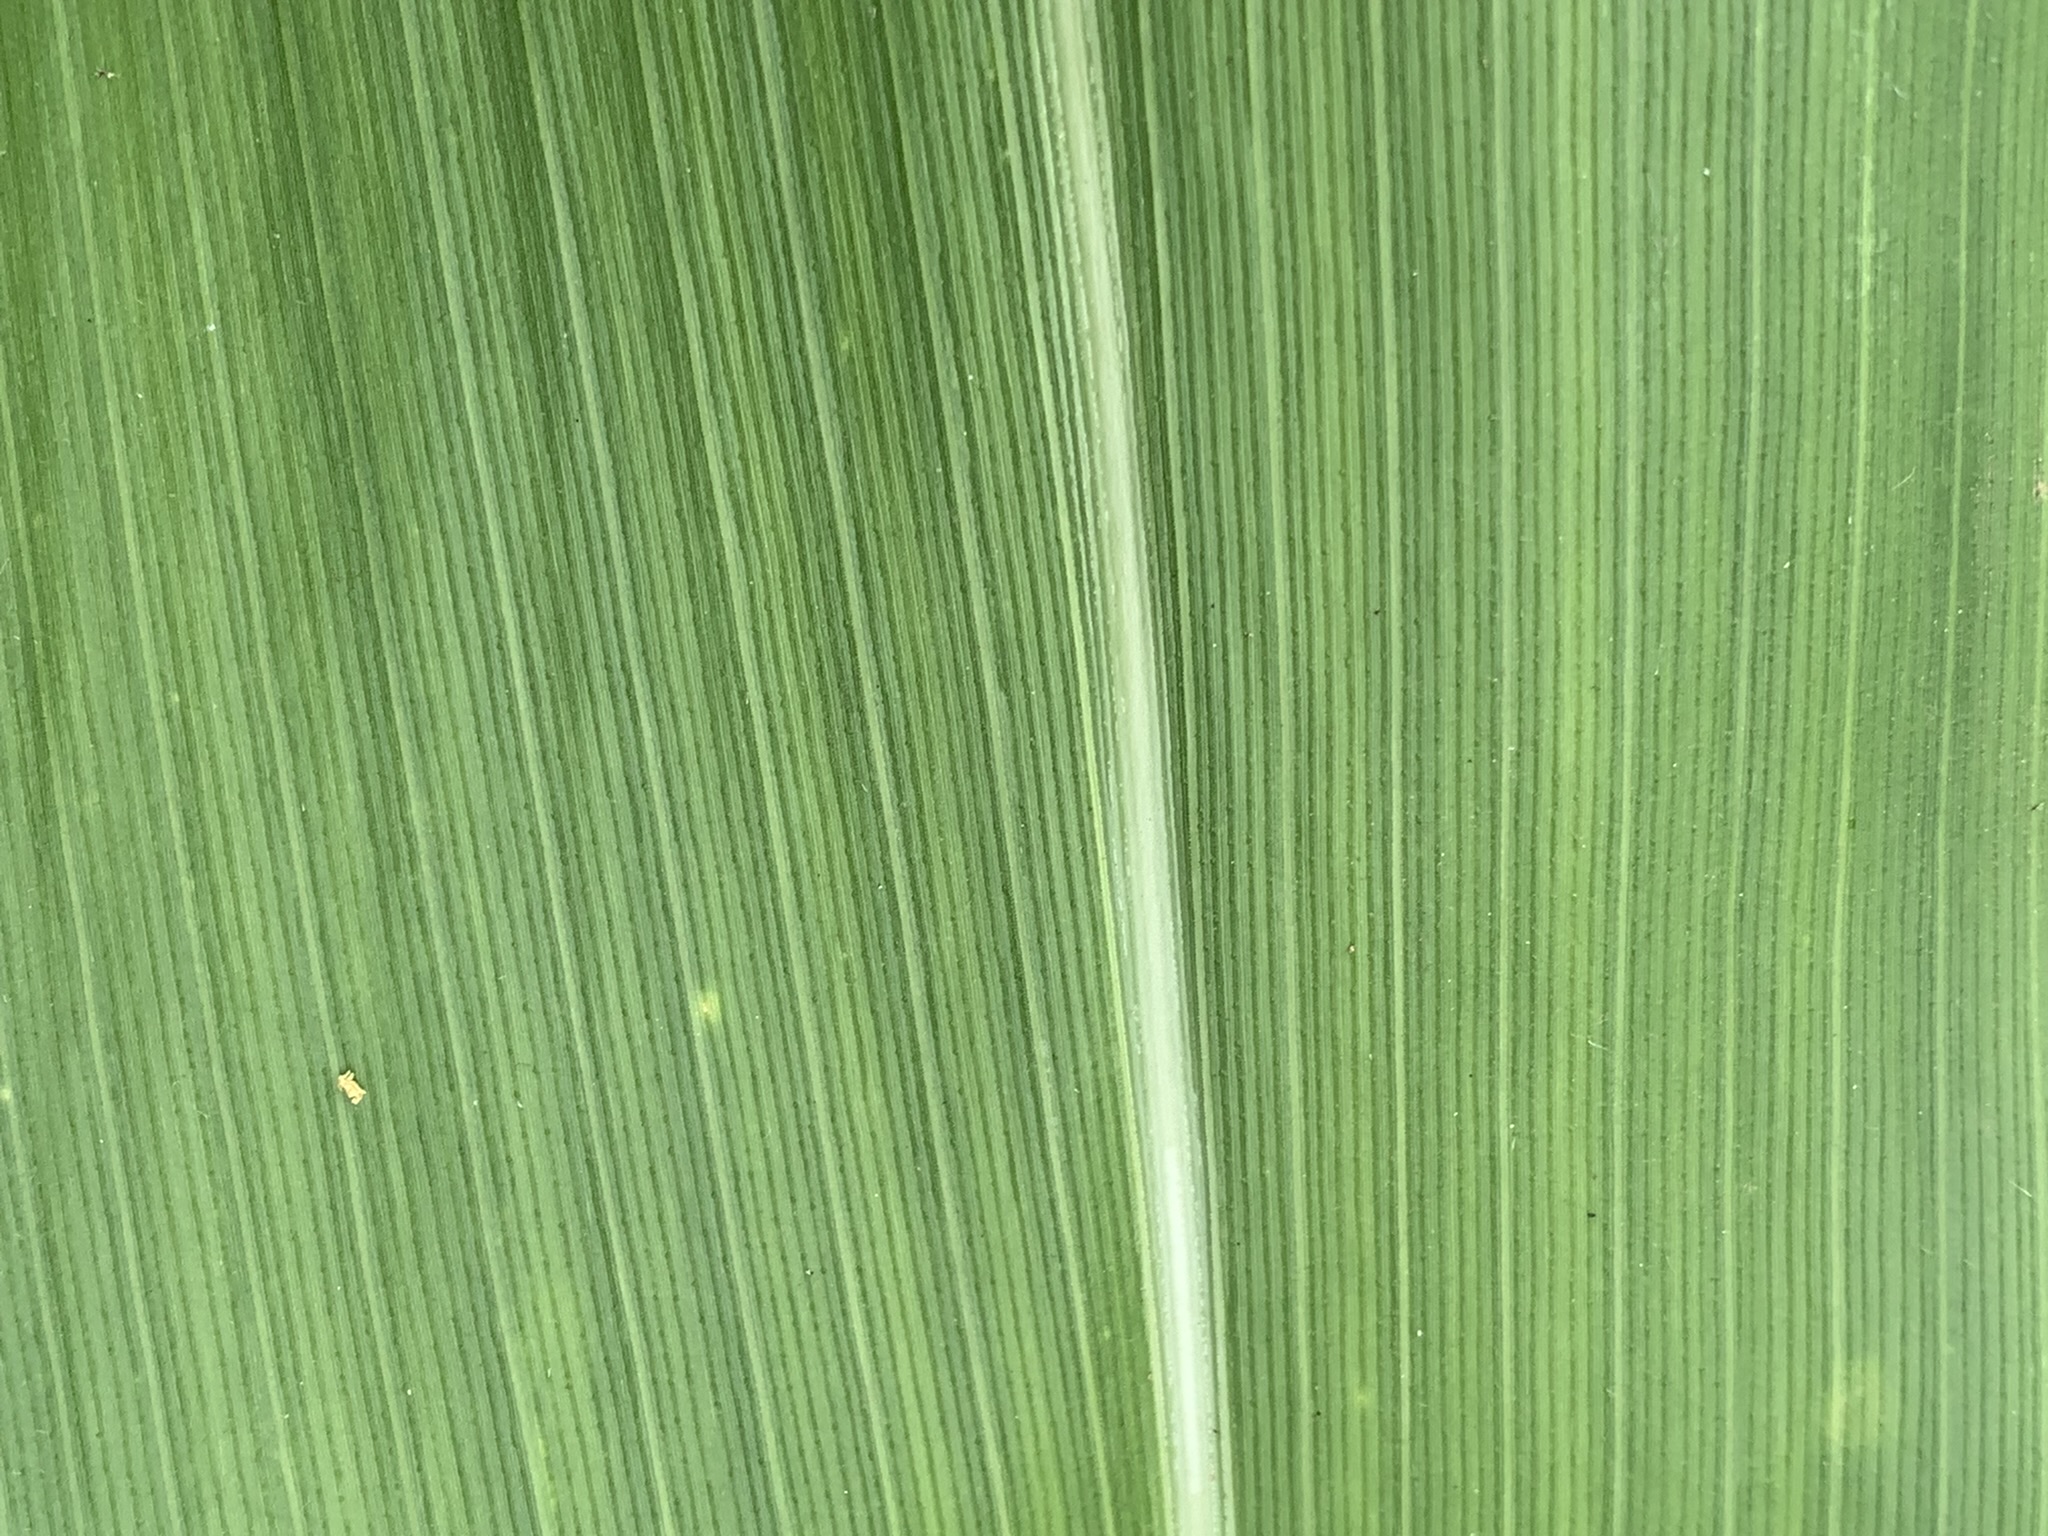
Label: Healthy